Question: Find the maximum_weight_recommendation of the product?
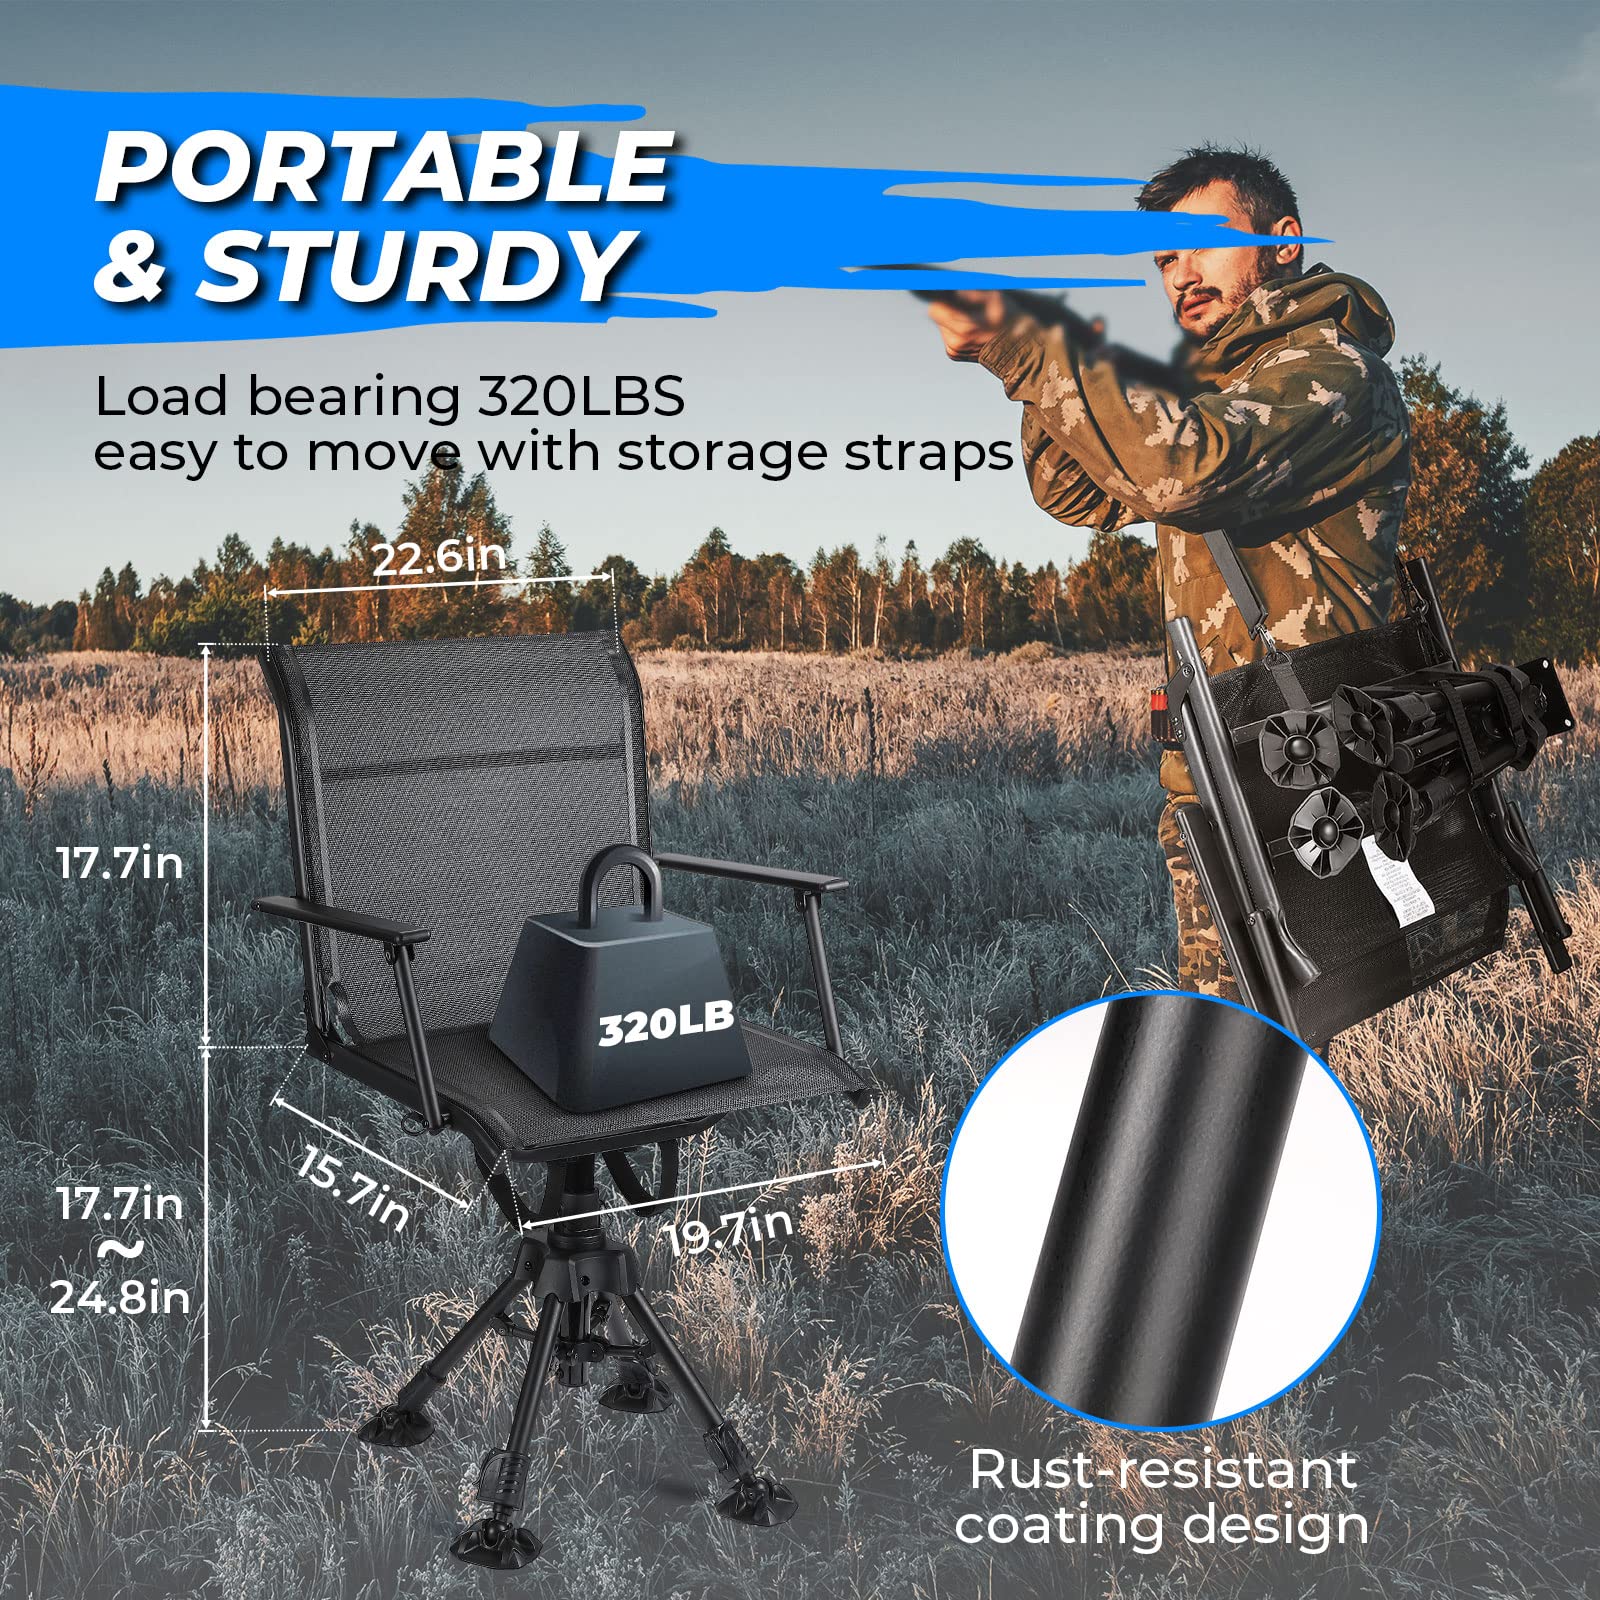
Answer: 320 pound